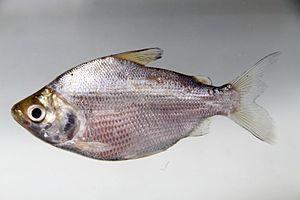
Curimata est un genre de poissons téléostéens de la famille des Curimatidae et de l'ordre des Characiformes.
Curimatidae forment une famille de poissons d'eau douce appartenant à l'ordre des Characiformes.
Les Characiformes sont un ordre de poissons Actinoptérygiens, comprenant les characins et leurs semblables. Ils sont quelques milliers d'espèces différentes y compris les fameux piranhas et Tétras.